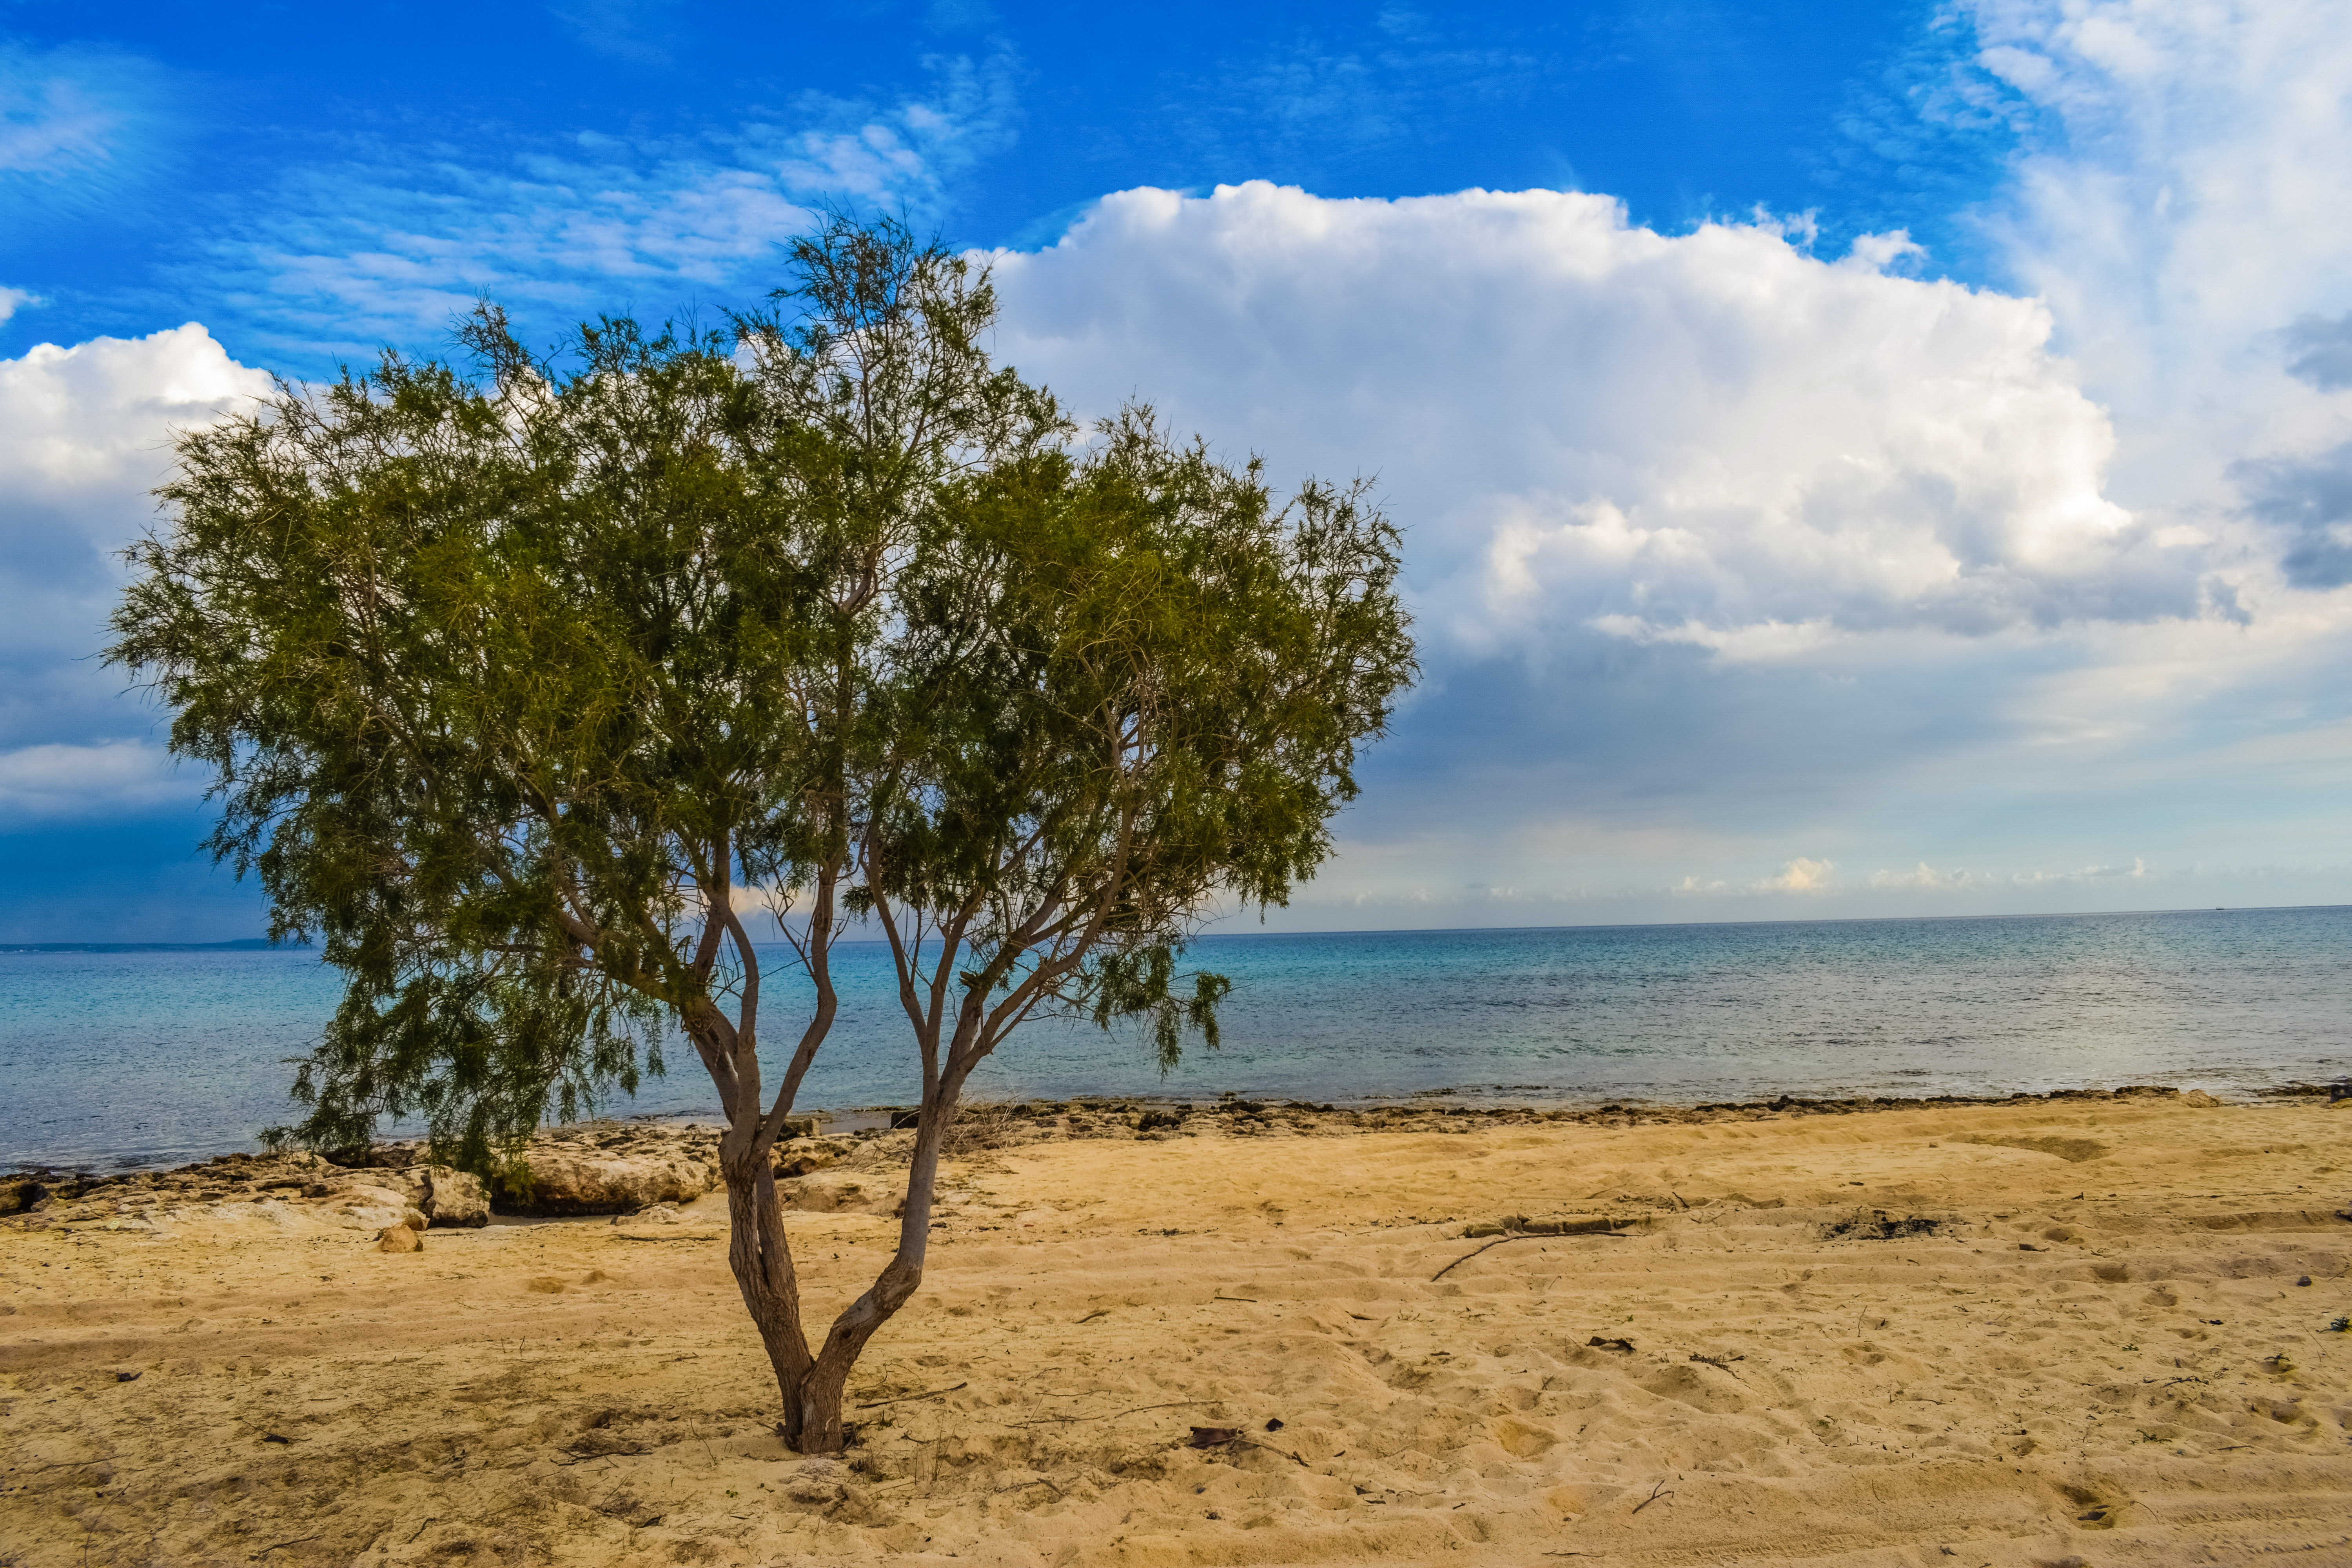
beach, landscape, sea, coast, tree, nature, sand, ocean, horizon, cloud, sky, sunlight, shore, wind, vacation, tranquility, seascape, scenery, calm, bay, savanna, body of water, clouds, serenity, habitat, natural environment, woody plant, arecales